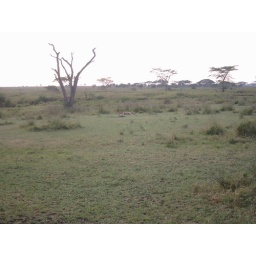
This male lion wanted nothing more than to roll around on the ground like a house cat.